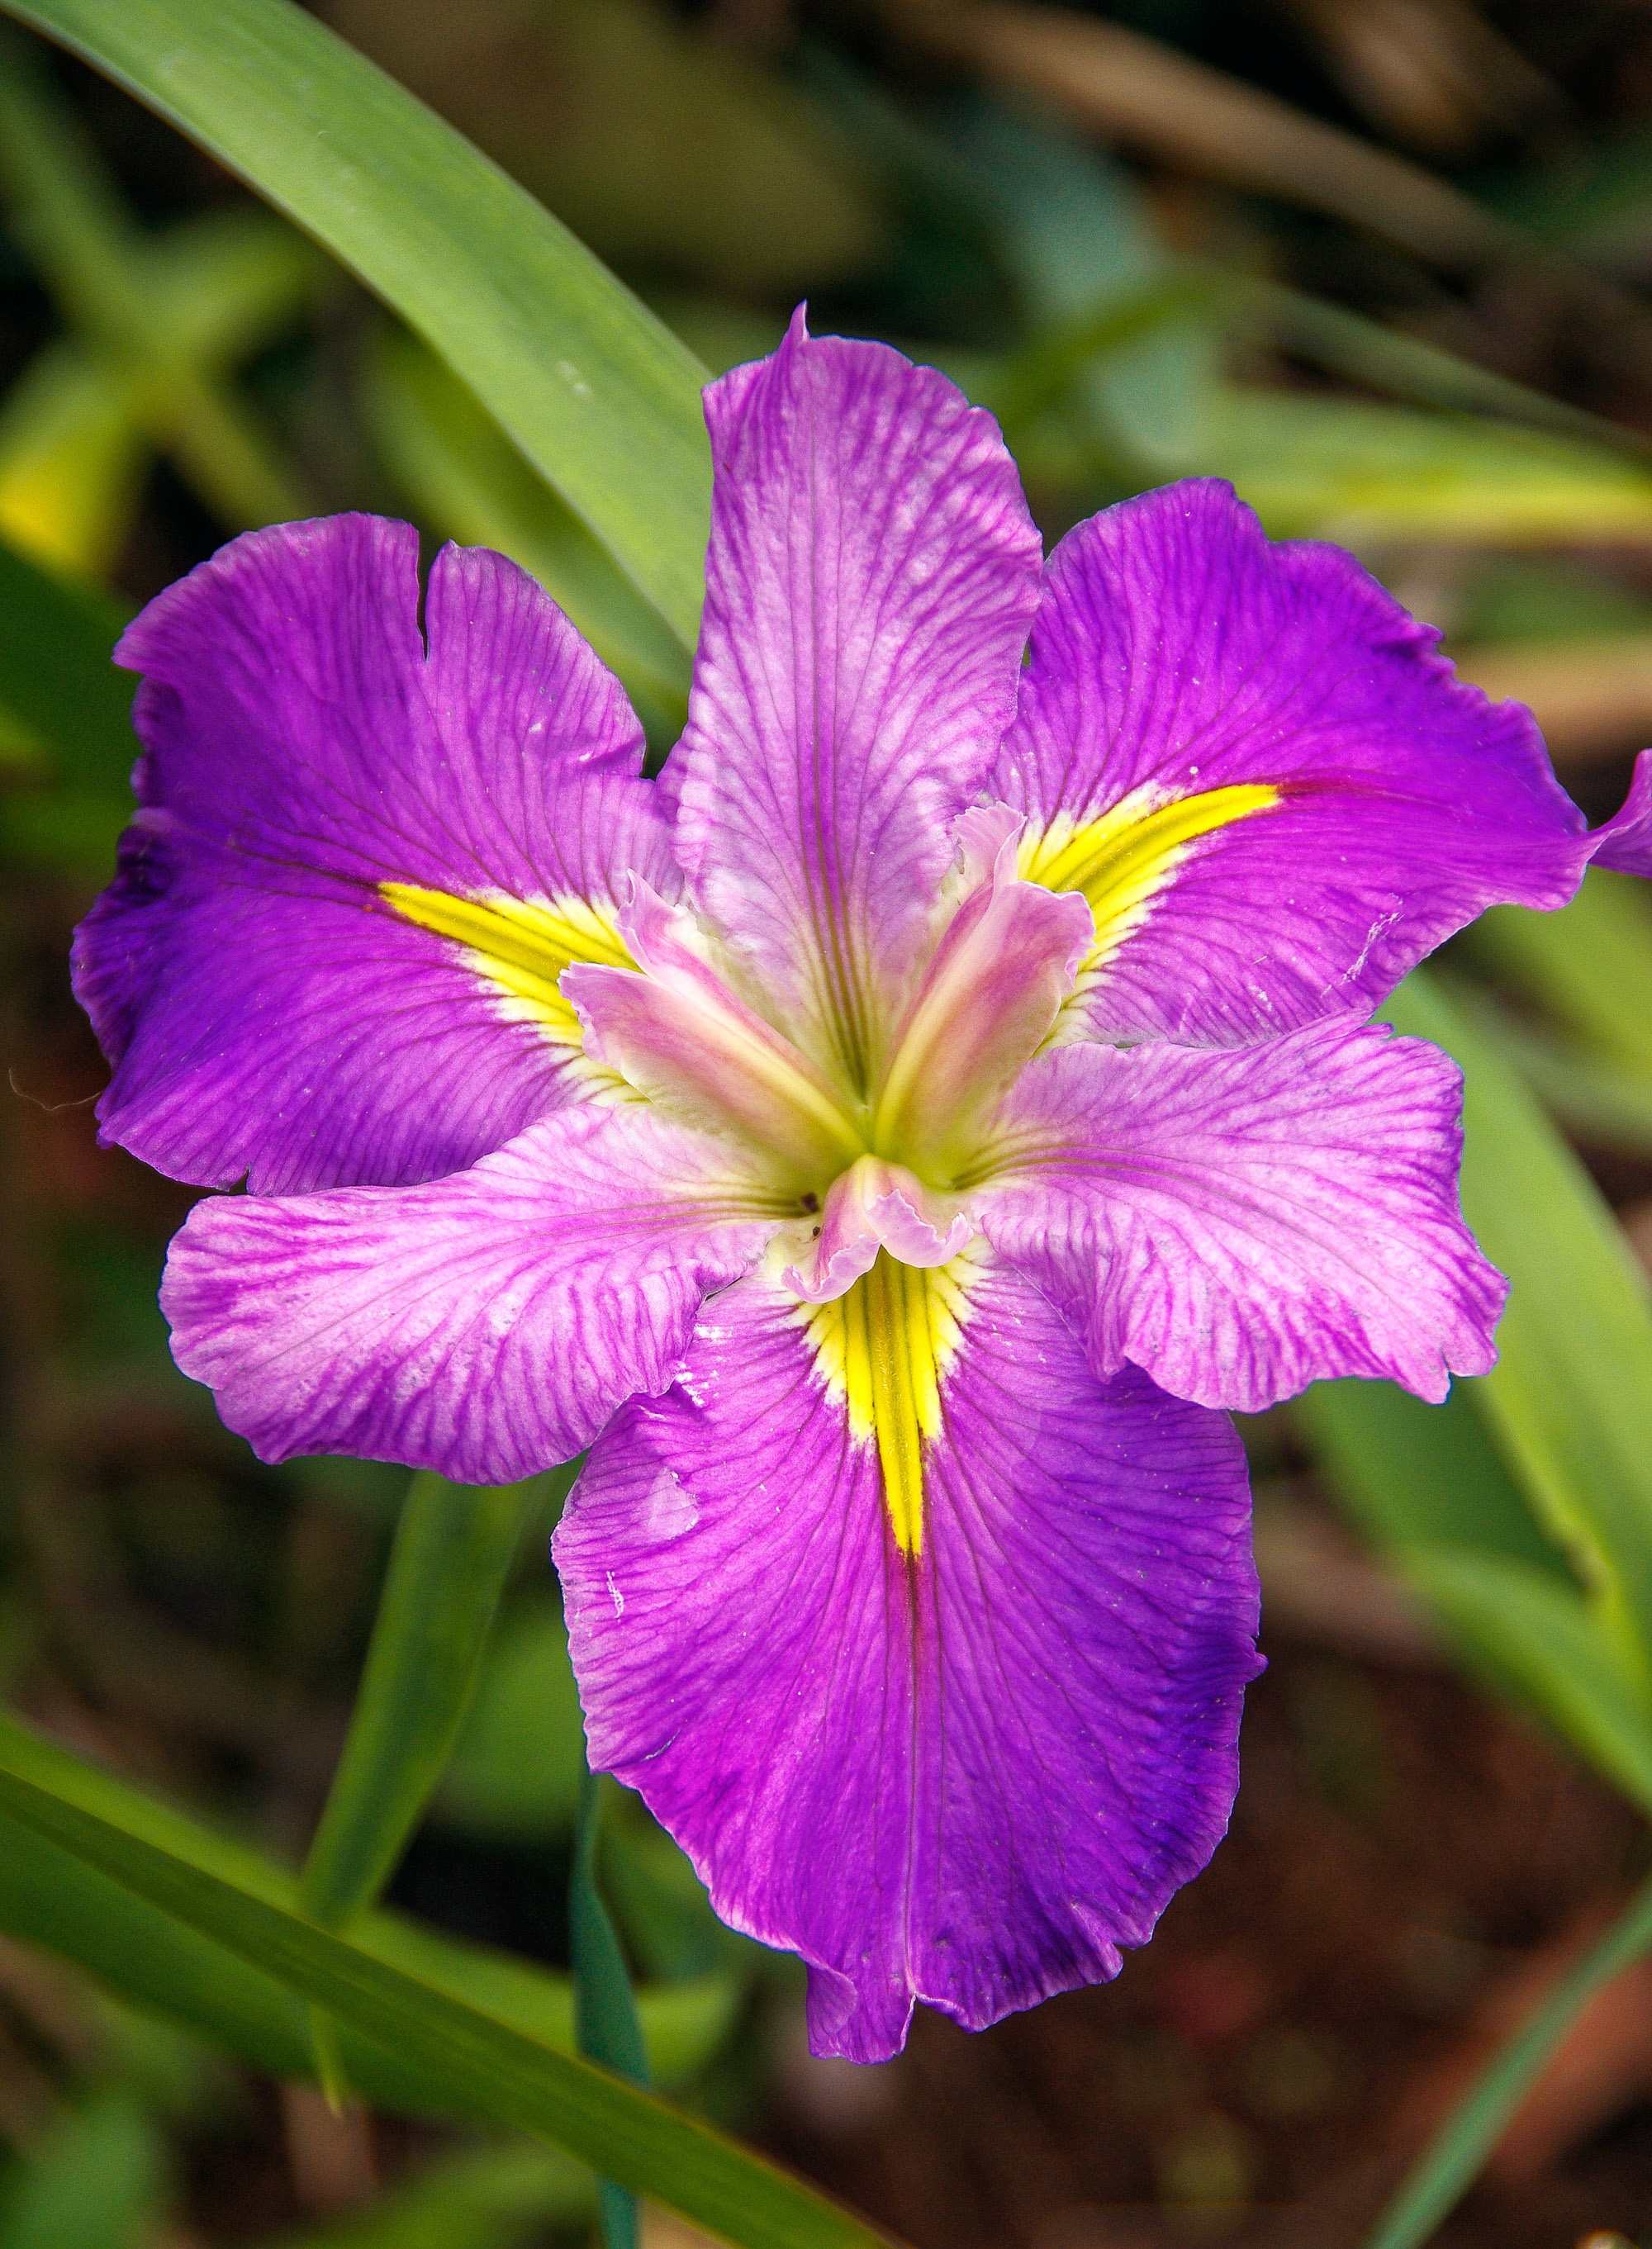
plant, flower, purple, petal, pond, botany, aquatic, yellow, flora, wildflower, iris, eye, symmetry, mauve, macro photography, flowering plant, cattleya, plant stem, land plant, iris family, water iris, louisiana iris